Budslaw

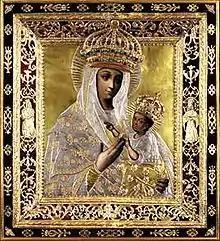
Our Lady of Budslau

Budsław was founded in 1504 and granted to the Bernardines from Vilnius by King Alexander Jagiellon. The Bernardines first erected a chapel, then a wooden church in 1589, and then a brick church in 1643–1645. Town rights were confirmed by King Augustus II the Strong. It was administratively located in the Oszmiana County in the Vilnius Voivodeship of the Polish–Lithuanian Commonwealth.